2019 New Orleans Saints season

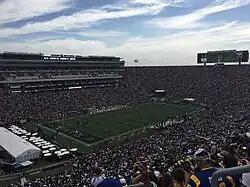
The Saints face off against the Rams during a Week 2 matchup in Los Angeles on September 15, 2019

The game was an offensive shootout. The Saints started slow and fell behind 14–3 at halftime. The Saints offense took off in the third quarter and they outscored the Texans 24–7 in the next 29 minutes of the game. With less than one minute to play, Texans quarterback Deshaun Watson threw a go-ahead touchdown to wide receiver Kenny Stills; however, the Saints and Brees were able to move the ball down the field and kicker Wil Lutz kicked a 58–yard field goal to lead the team to victory. This was the first time the Saints won their season opener since the 2013 season.